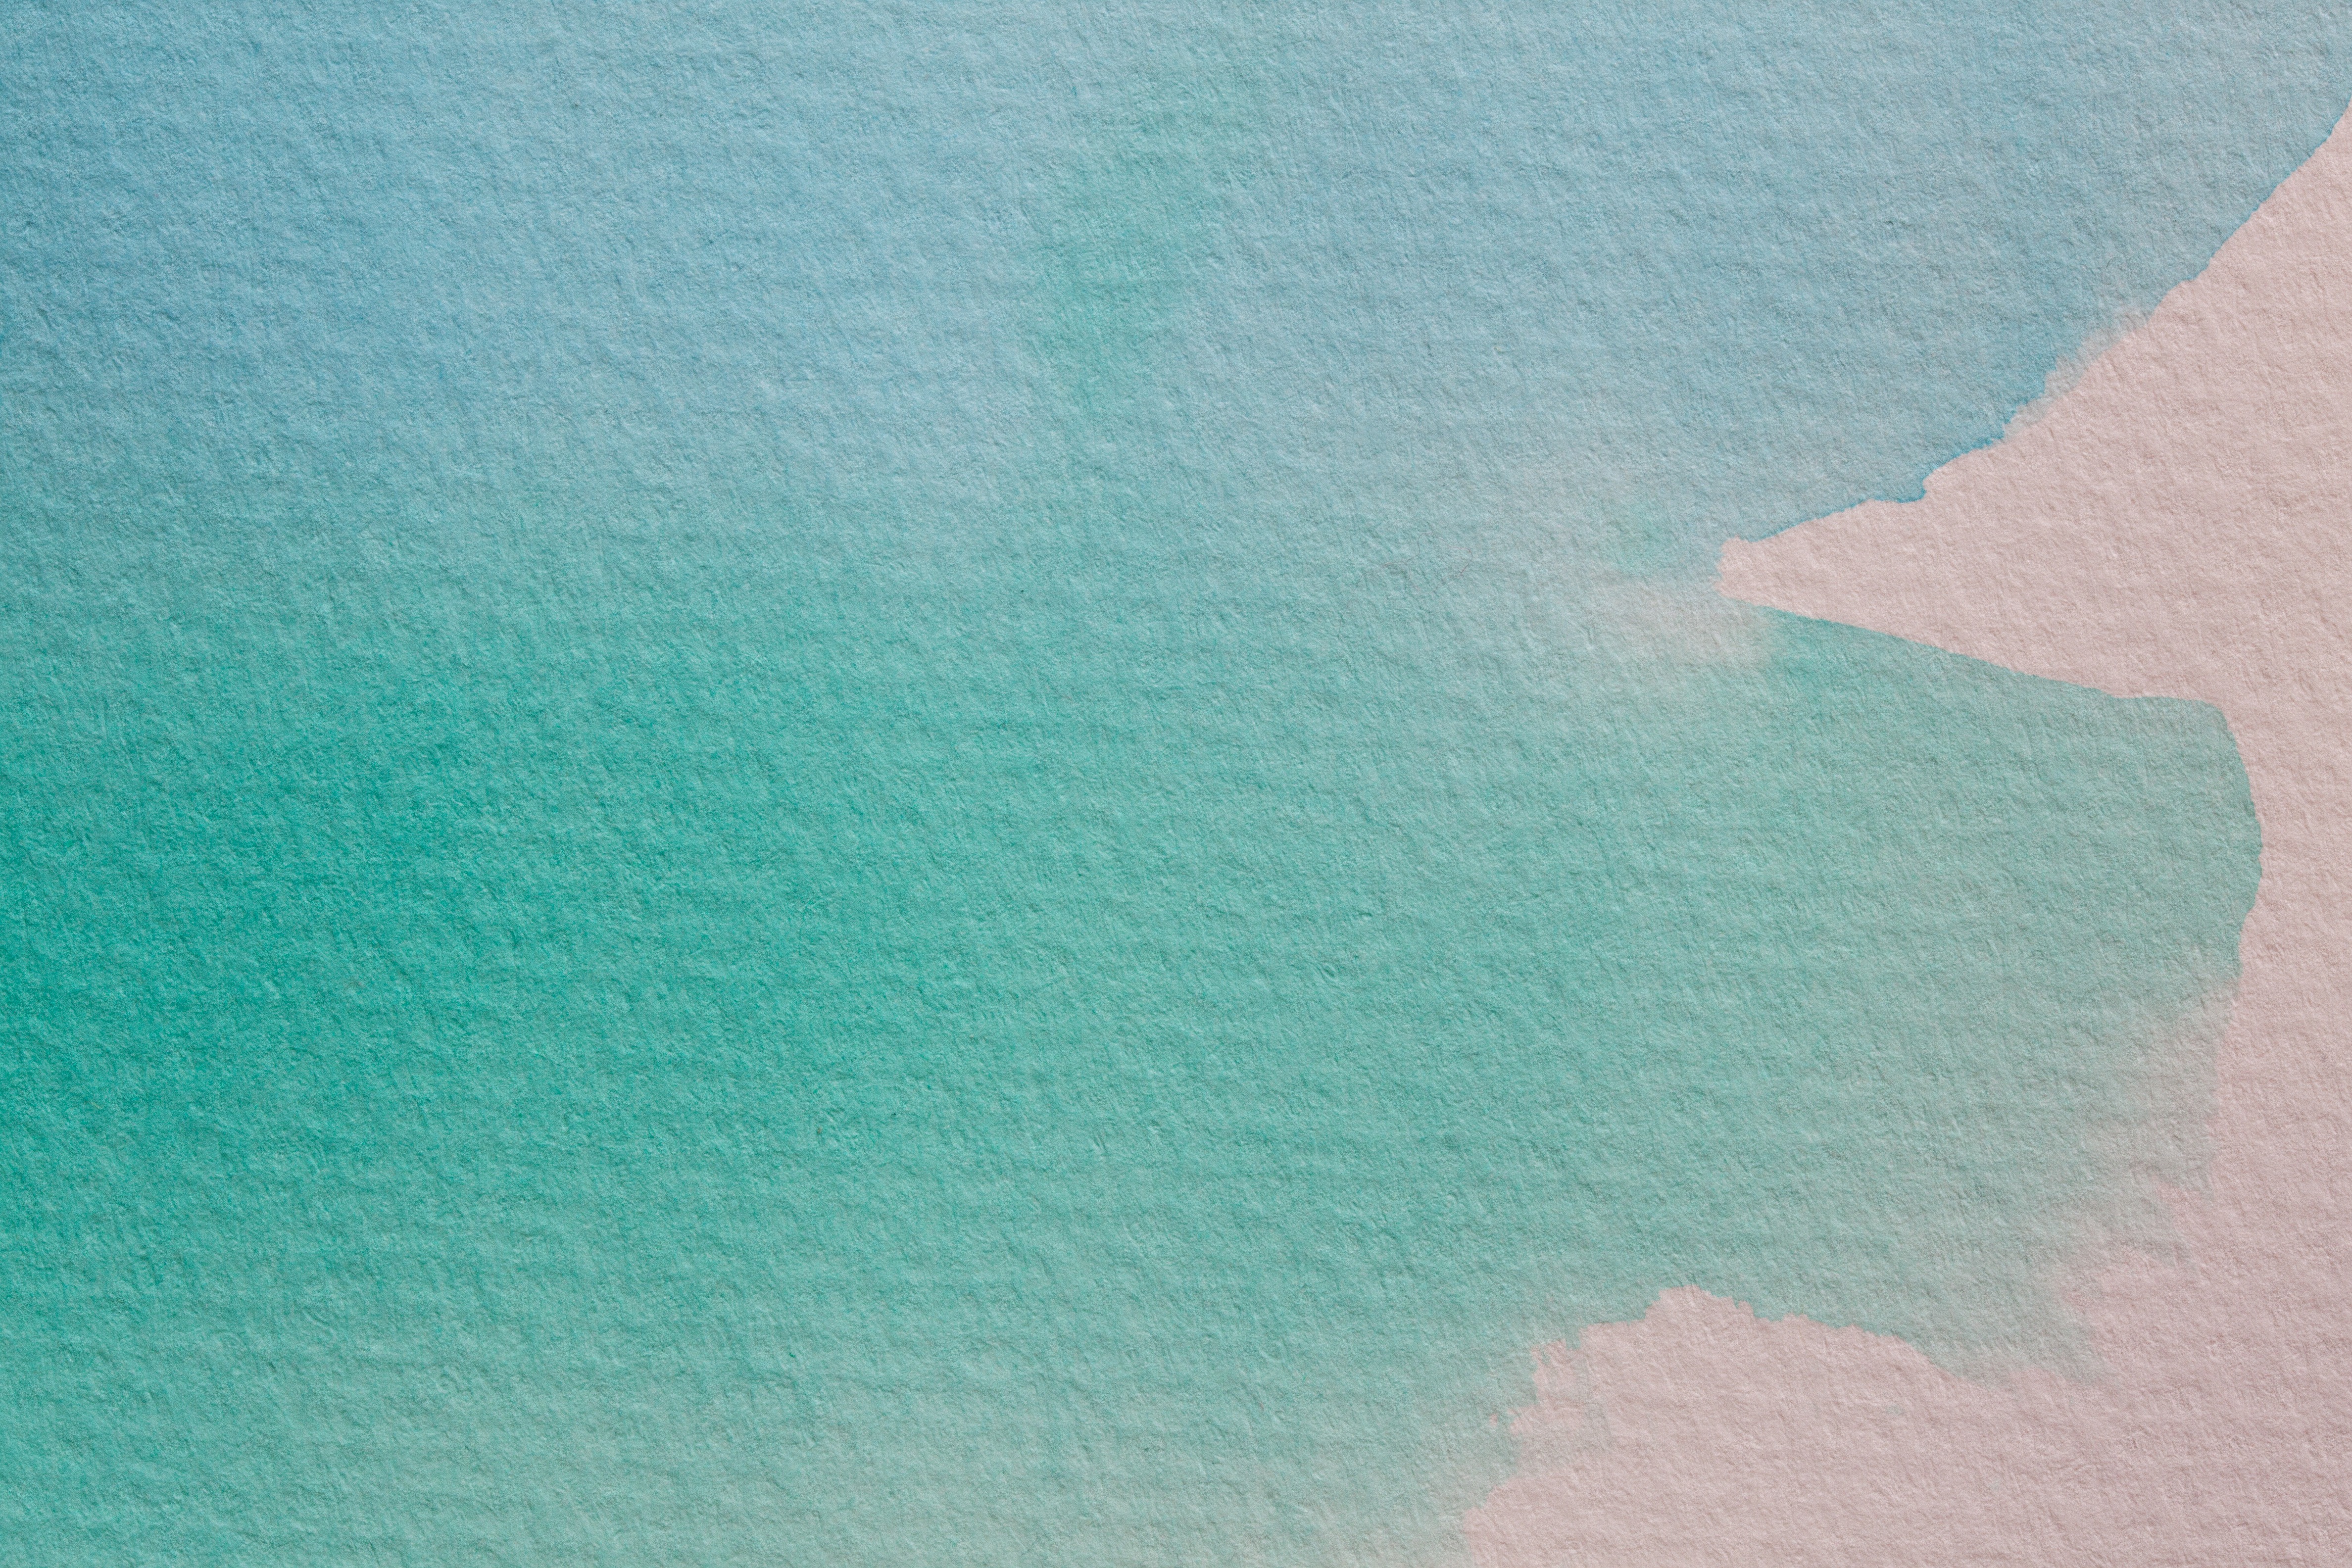
sea, texture, wave, green, color, serene, blue, circle, cheerful, background, aqua, turquoise, course, image, fund, flooring, watercolour, handmade paper, painting technique, soluble in water, color sketch, not opaque